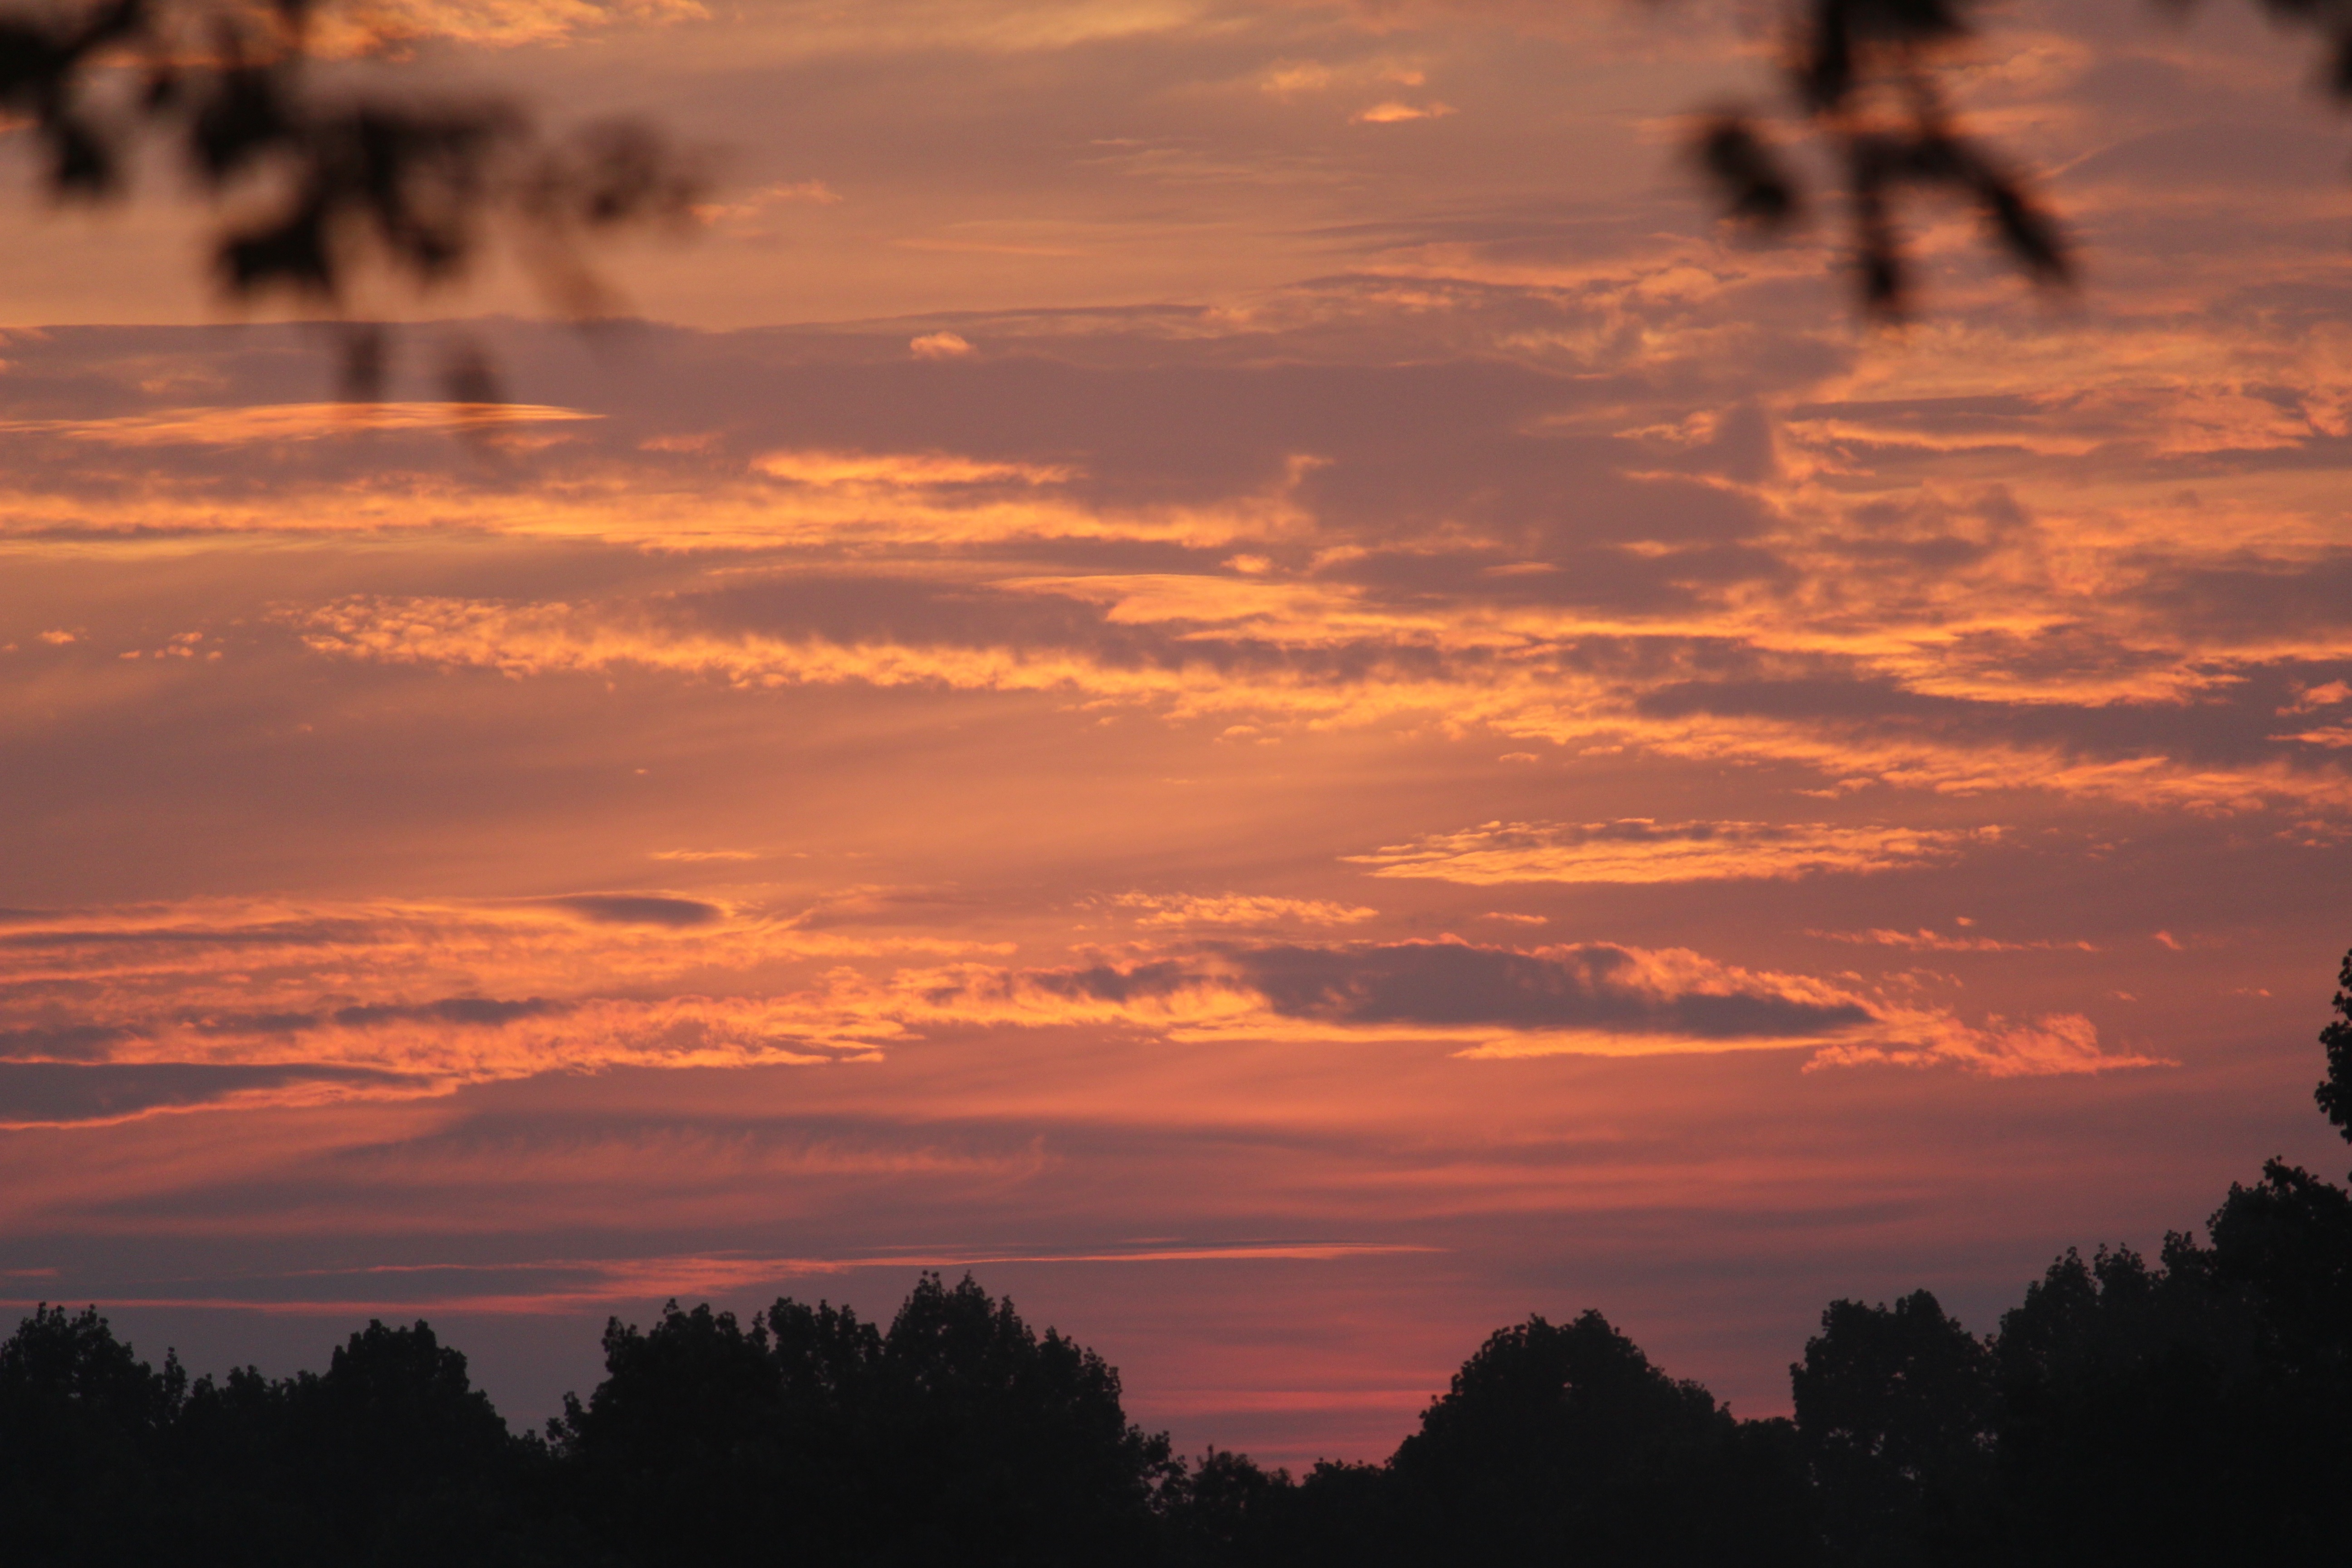
horizon, cloud, sky, sun, sunrise, sunset, morning, dawn, atmosphere, summer, dusk, evening, clouds, afterglow, atmospheric phenomenon, red sky at morning